Enfield Automotive

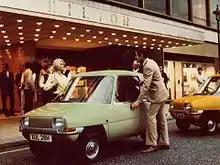
Enfield 465 publicity photo

Enfield Automotive was an electric car manufacturer founded in the United Kingdom in the 1960s. Under the ownership of Greek millionaire Giannis Goulandris, production was moved to the Greek isle of Syros during the oil crisis of 1973, According to other reports, the cars were built on Syros and sent to Britain for installation of the batteries.